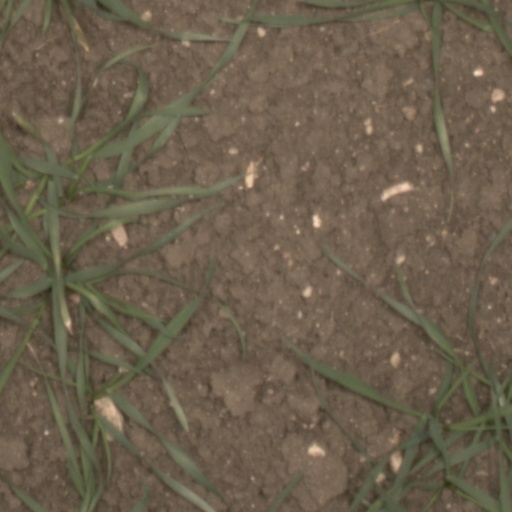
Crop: wheat